List of Catholic dioceses (structured view)

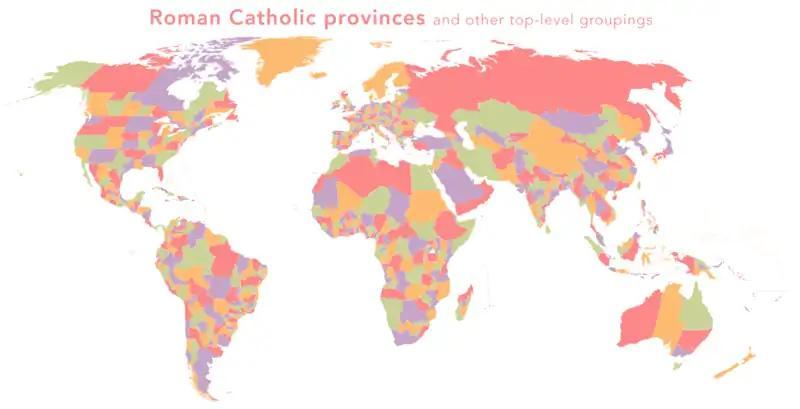
This map visualizes the provinces of the Catholic Church, as well as archdioceses (and other top-level entities) where provinces are not established.

These (arch)dioceses are exempt from belonging to any ecclesiastical province, hence only the Vatican can exert the authority and coordinating functions normally falling to the Metropolitan Archbishop. They are grouped here geographically. Nevertheless, most belong to an episcopal conference, in which case the more relevant mention is in its geographical region, as exempt dioceses as such do not have specific ties with each other.